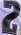
Number: 2